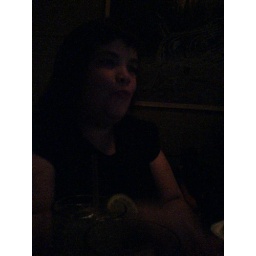
A very pretty girl in a very dark bar